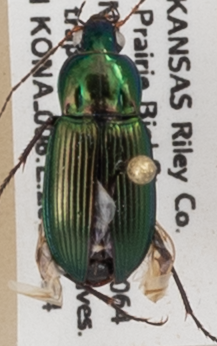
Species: Poecilus chalcites
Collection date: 2019-04-24
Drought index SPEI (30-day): -0.922
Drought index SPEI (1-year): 0.484
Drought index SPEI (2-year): -0.46